Portage la Prairie

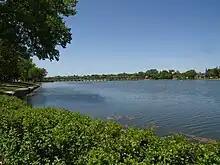
Portage la Prairie

Aside from Island Park, Fort la Reine Museum, and Prairie Fusion Arts & Entertainment (William Glesby Theatre), Portage la Prairie is home to a variety of other attractions to visit, including: